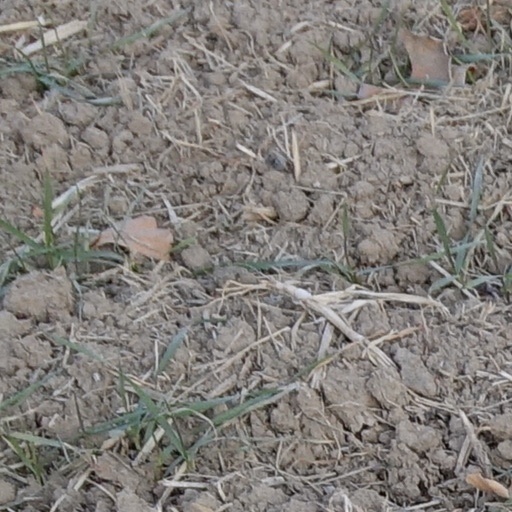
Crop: wheat